John White House (Chartiers Township, Pennsylvania)

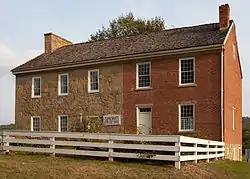

The John White House is an historic American building that is located in Chartiers Township, Washington County, Pennsylvania.